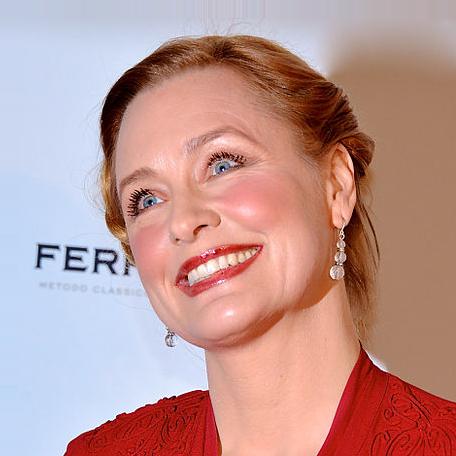
Age: 45